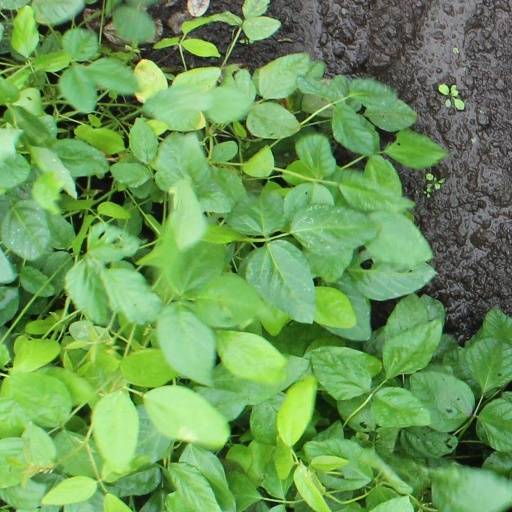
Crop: soybean